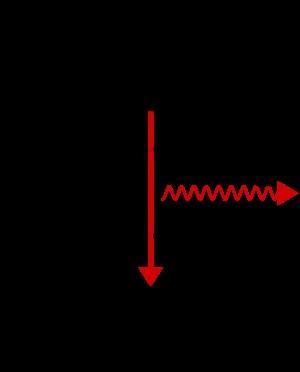
Le laser à cascade quantique est un type de laser à semi-conducteur pouvant émettre de l'infra-rouge moyen à l'infra-rouge lointain, dont le principe repose sur l'émission par cascade quantique initialement proposée par R.F. Kazarinov et R.A. Suris en 1971, mais qui a été réellement mise en œuvre pour la première fois aux Laboratoires Bell en 1994 par Jérôme Faist, Federico Capasso, Deborah Sivco, Carlo Sirtori, Albert Hutchinson, et Alfred Cho.